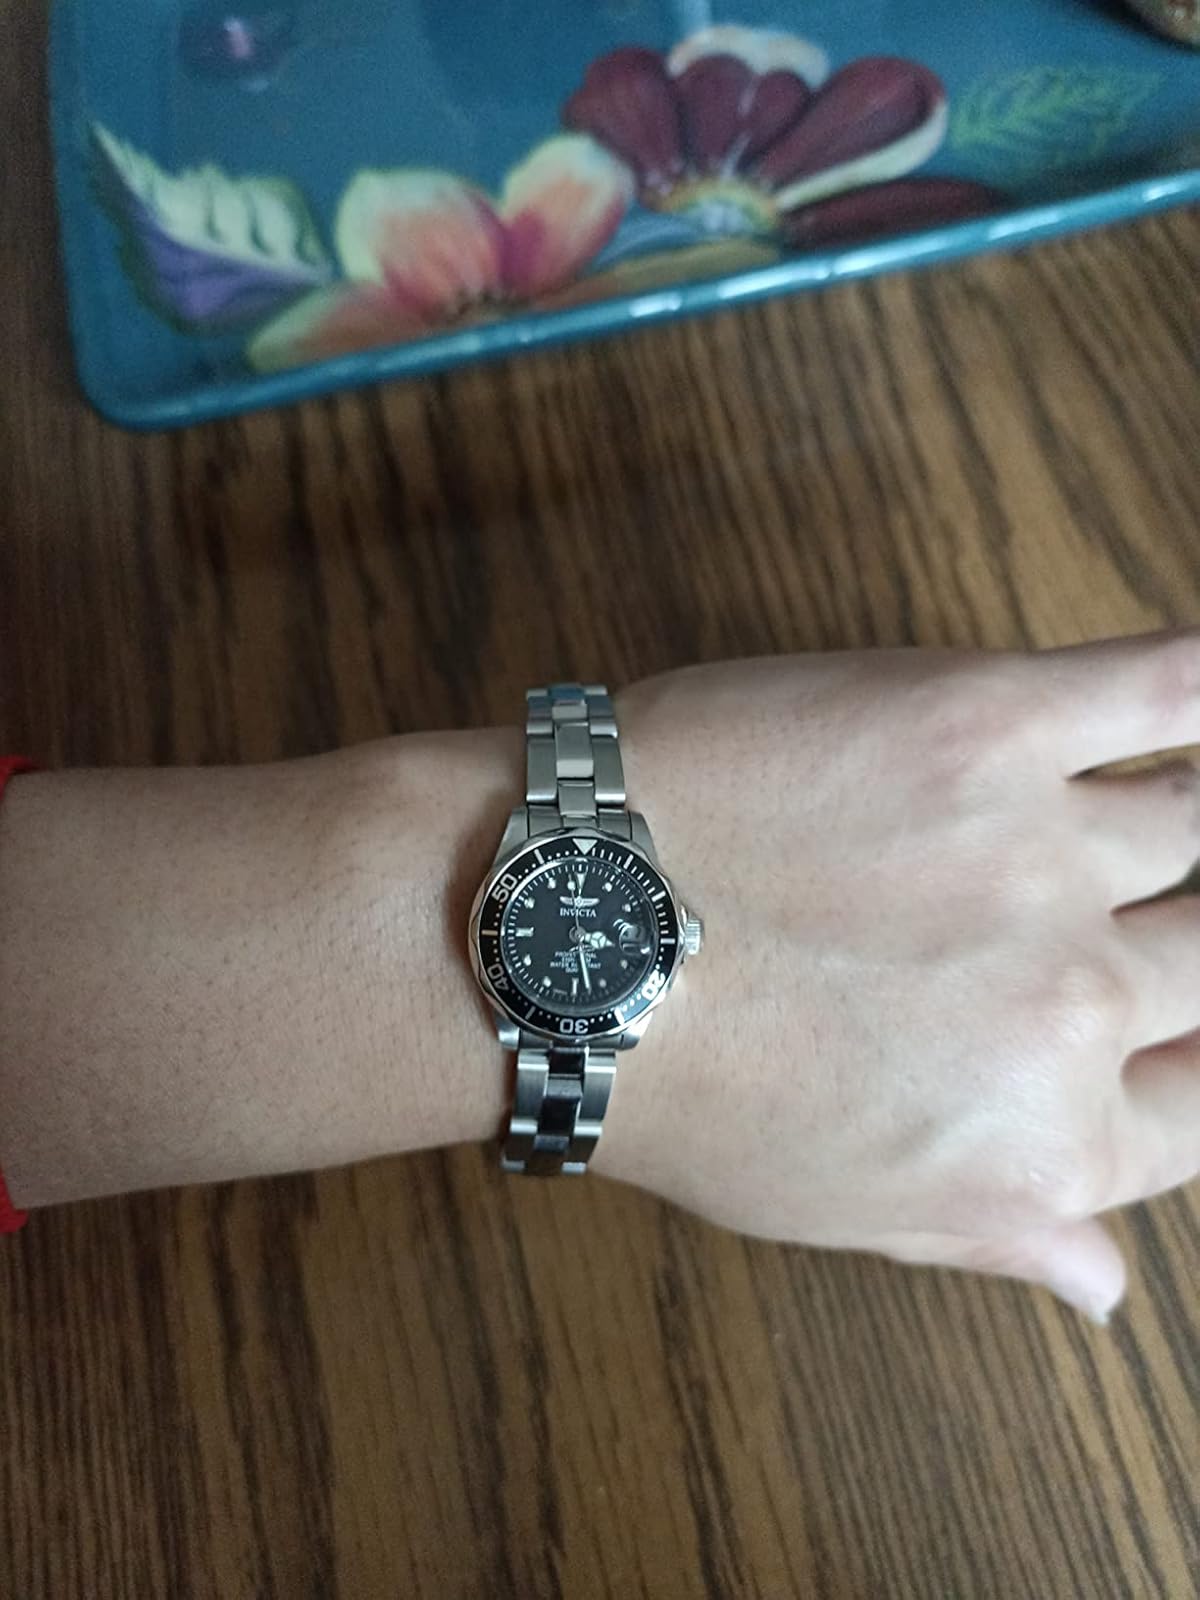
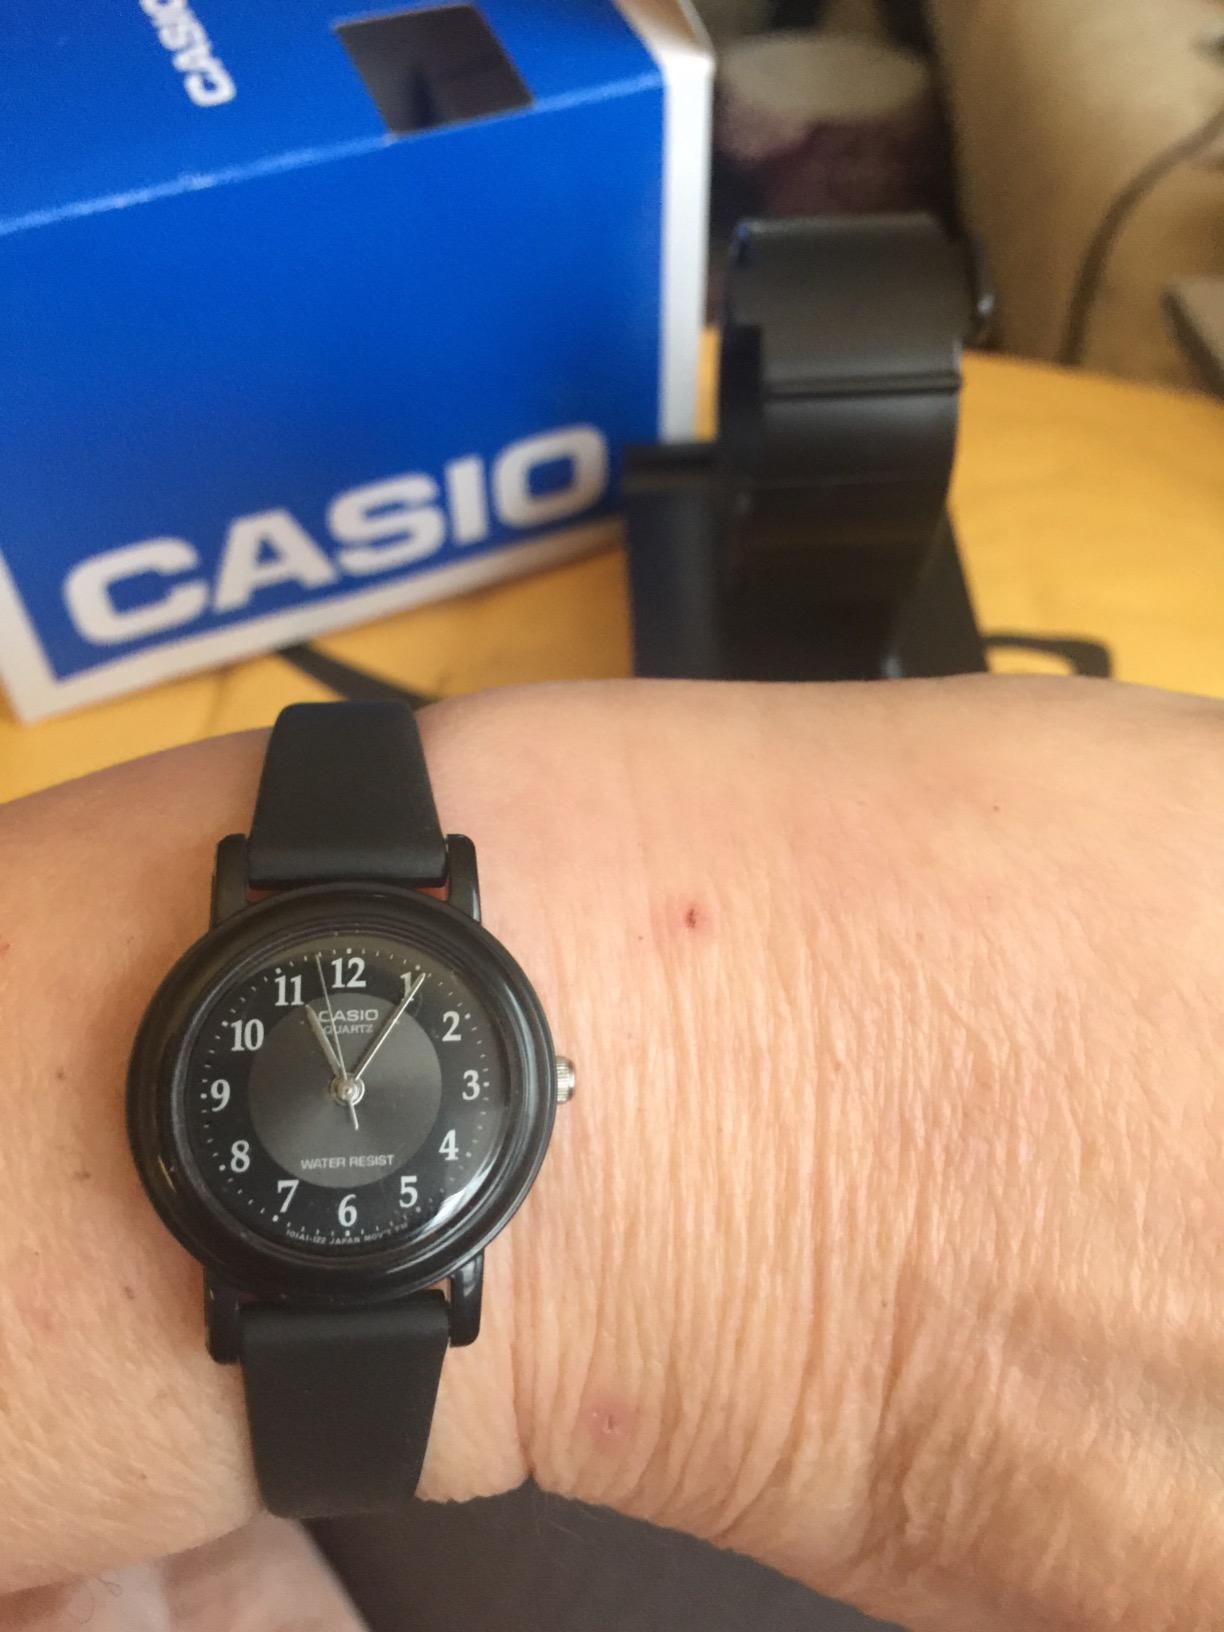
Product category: accessories_watch
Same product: no